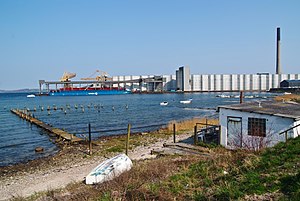
Styrtom
Styrtom er en bebyggelse i Sønderjylland, beliggende over for Enstedværket 3 km nord for Stubbæk og 3 km syd for Aabenraas centrum langs den gamle hovedvej til Flensborg. Bebyggelsen hører til Aabenraa Kommune og ligger i Region Syddanmark.